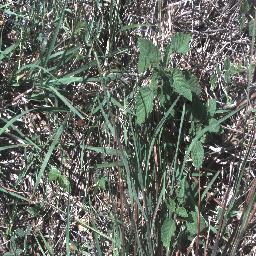
Label: negative